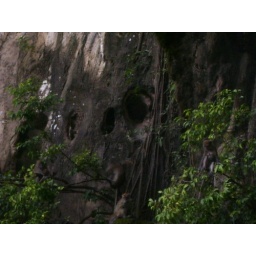
Batu monkeys in trees